History of South Sudan

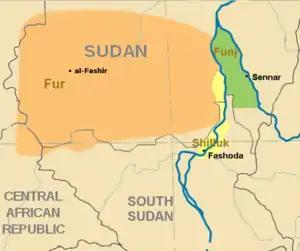
The kingdoms of the Funj, Shilluk, Tegali, and Fur c.1800

By the sixteenth century, the most powerful group among the Nilotic speakers were the Shilluk, who spread east to the banks of the White Nile under the leadership of the semi-legendary Nyikang, who is said to have ruled the Shilluk c.1490 to c.1517. The Shilluk gained control of the west bank of the river as far north as Kosti in modern Sudan. There they established an economy based on cereal farming and fishing, with permanent settlements located along the length of the river. The Shilluk developed an intensive system of agriculture, and the Shilluk lands in the 17th century had a population density similar to that of the land around the Nile in Egypt.